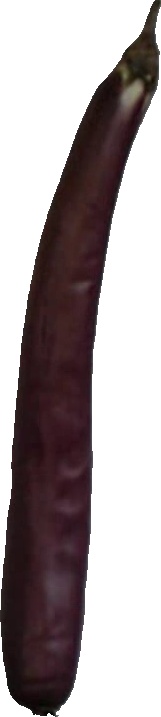
Label: eggplant_long_1